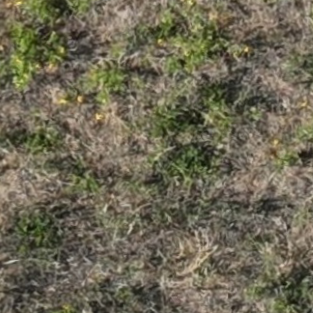
Month: july